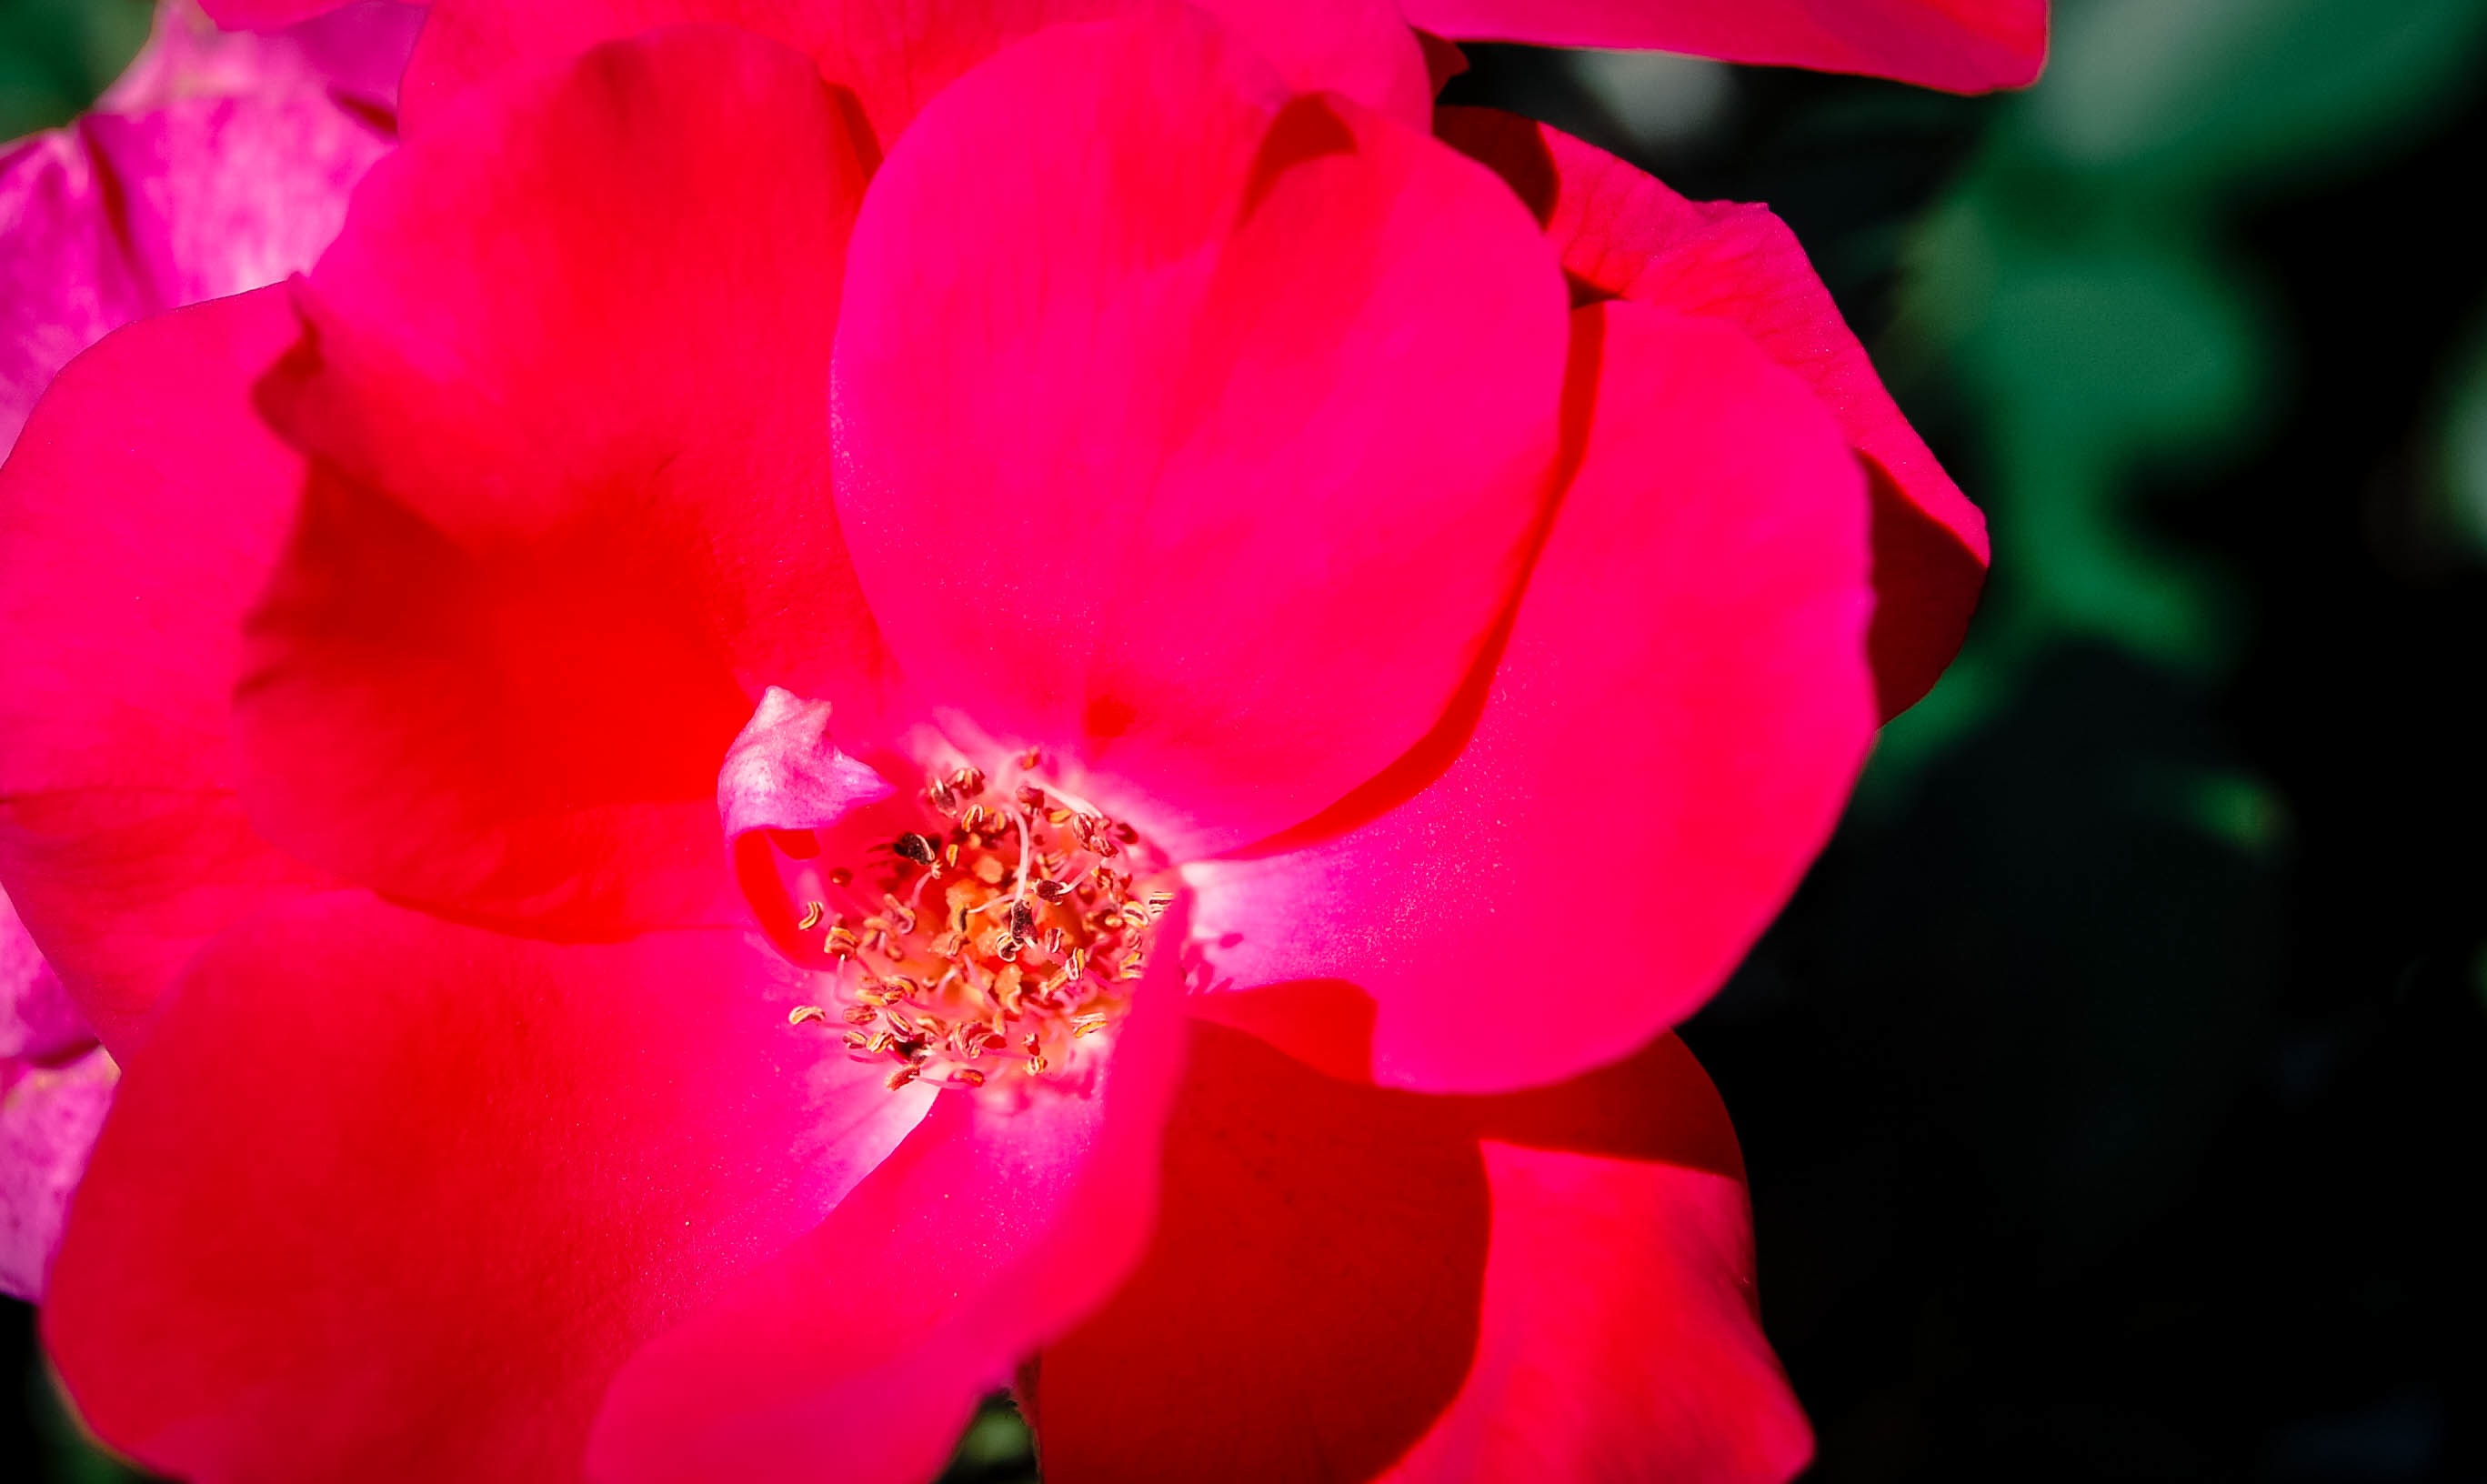
blossom, plant, flower, petal, rose, red, pink, flora, close up, macro photography, flowering plant, land plant